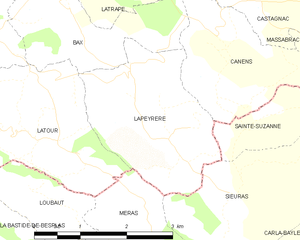
Lapeyrère est une commune française située dans le département de la Haute-Garonne en région Occitanie.